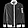
Label: Coat